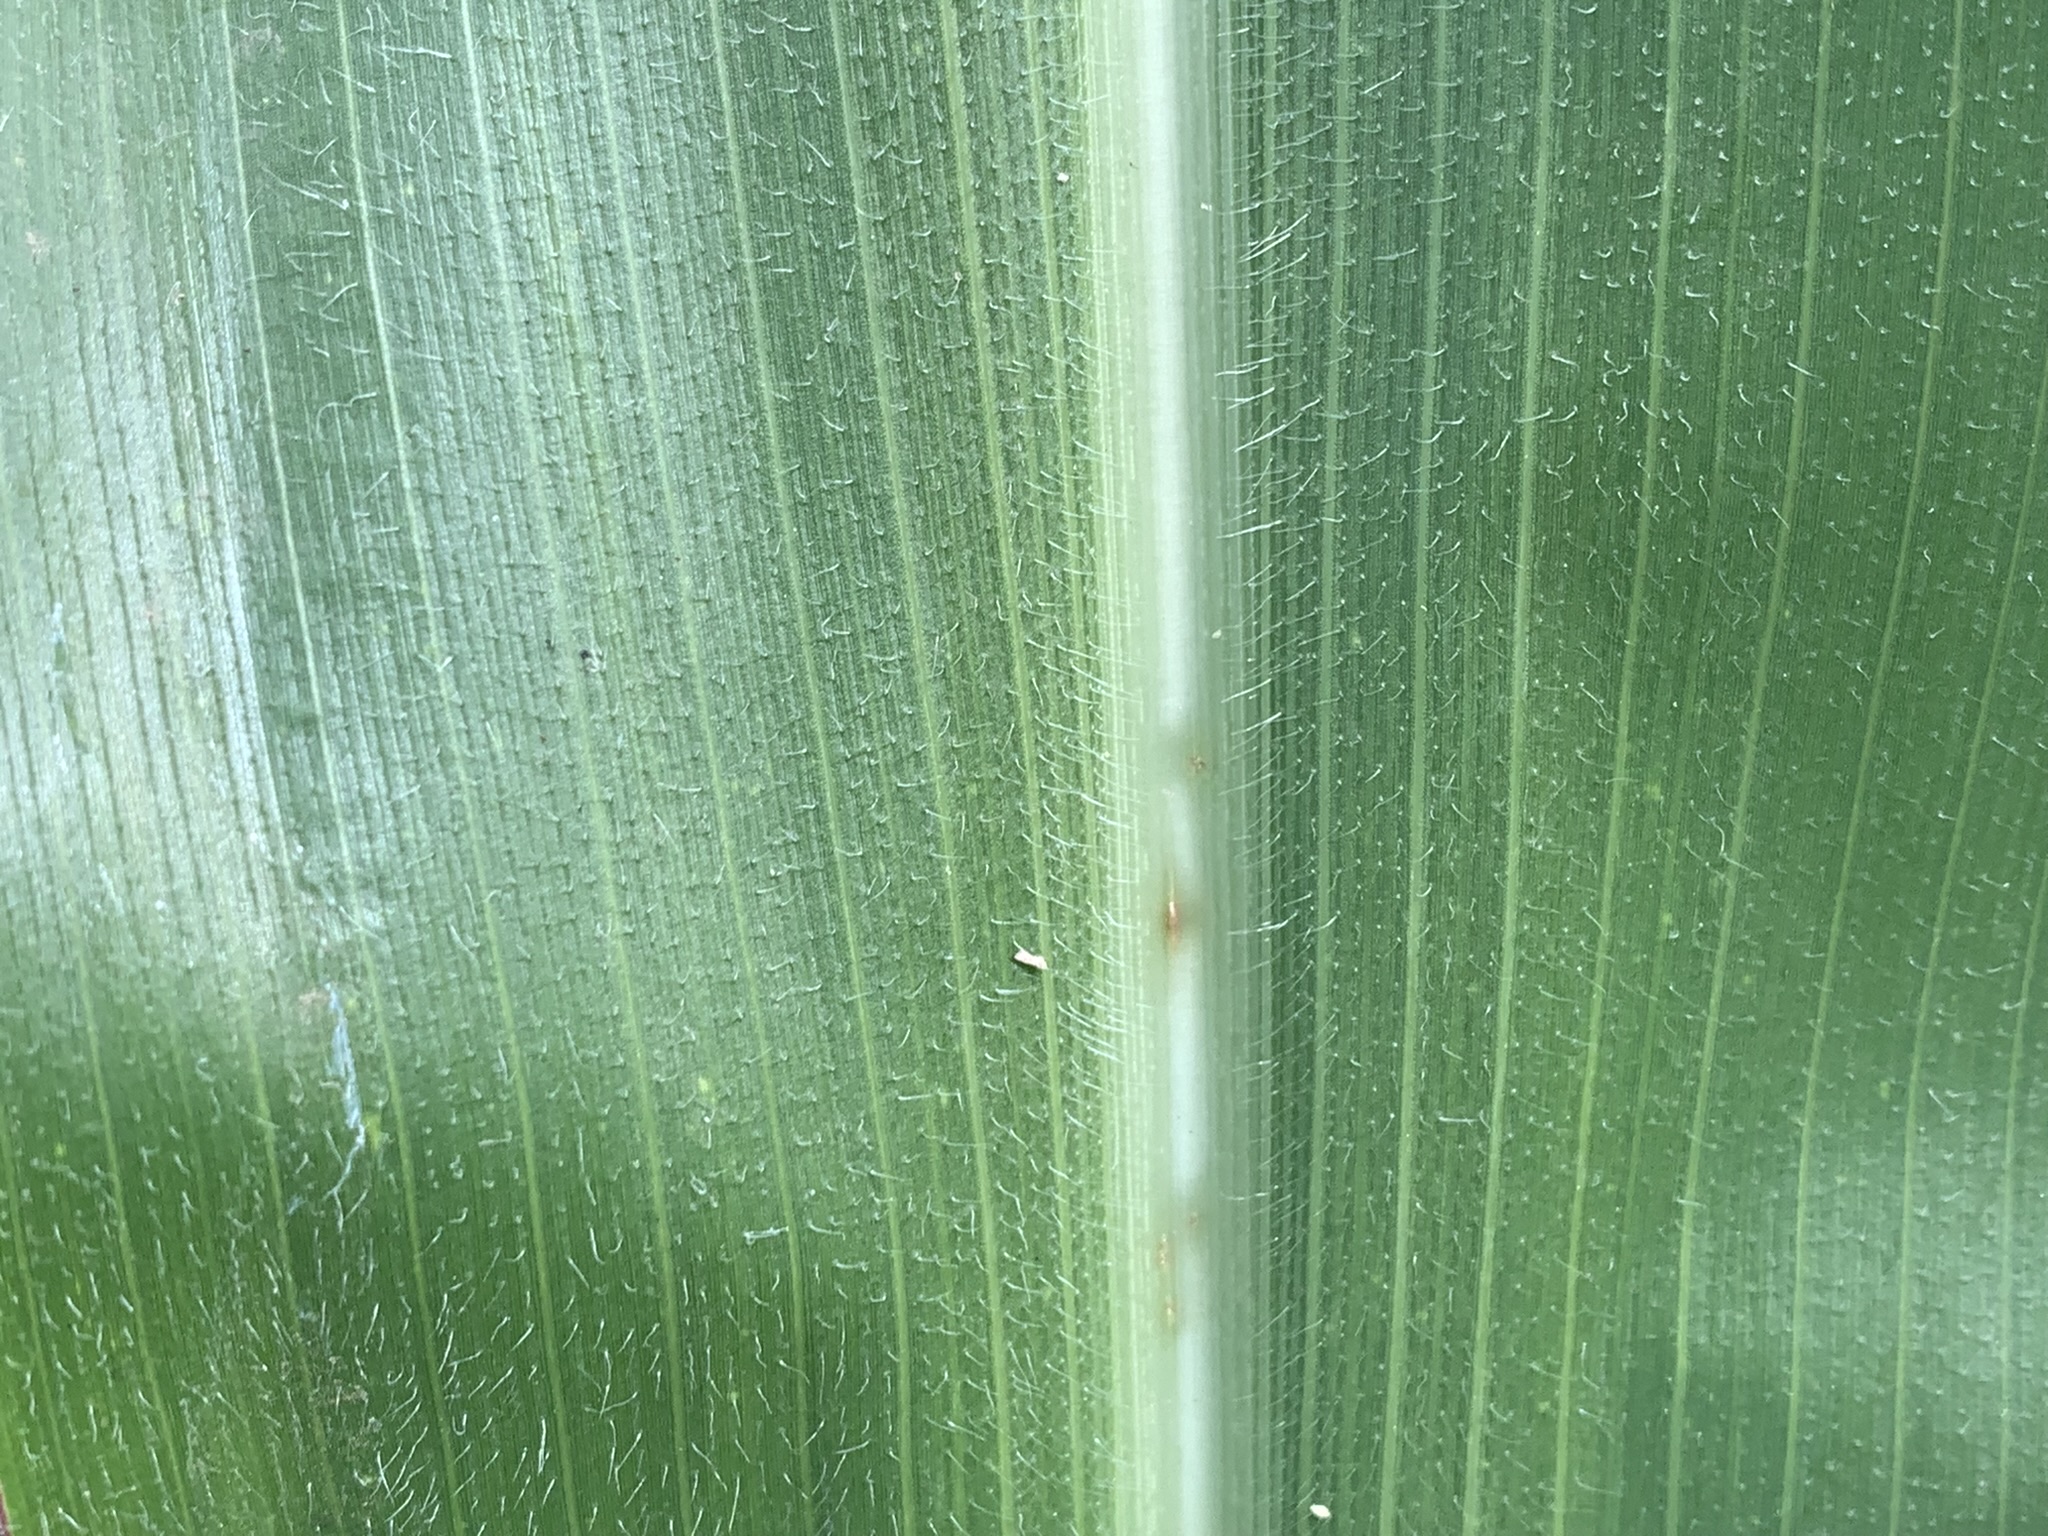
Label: Healthy